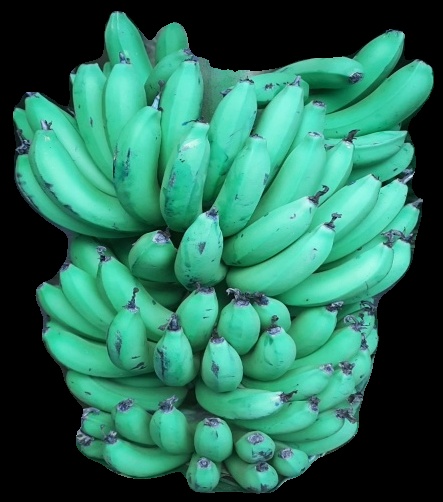
Variety: pachbale
Grade: grade1